Esperanto in Bulgaria

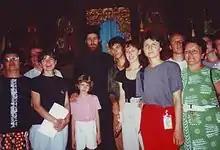
The International Youth Congress of Esperanto 1993 held in Bulgaria.

By the mid-1890s, there were two recorded Esperantists in Bulgaria. This number increased to 36 Esperantists in 1899 and to 81 Esperantists in 1904. In 1907, Bulgaria was the third country to develop a local Esperanto society after Germany and Russia. The group's periodical, the "Bulgara Esperantisto", began print in 1919. By 1928, there were 1,744 recorded Esperantists in Bulgaria.